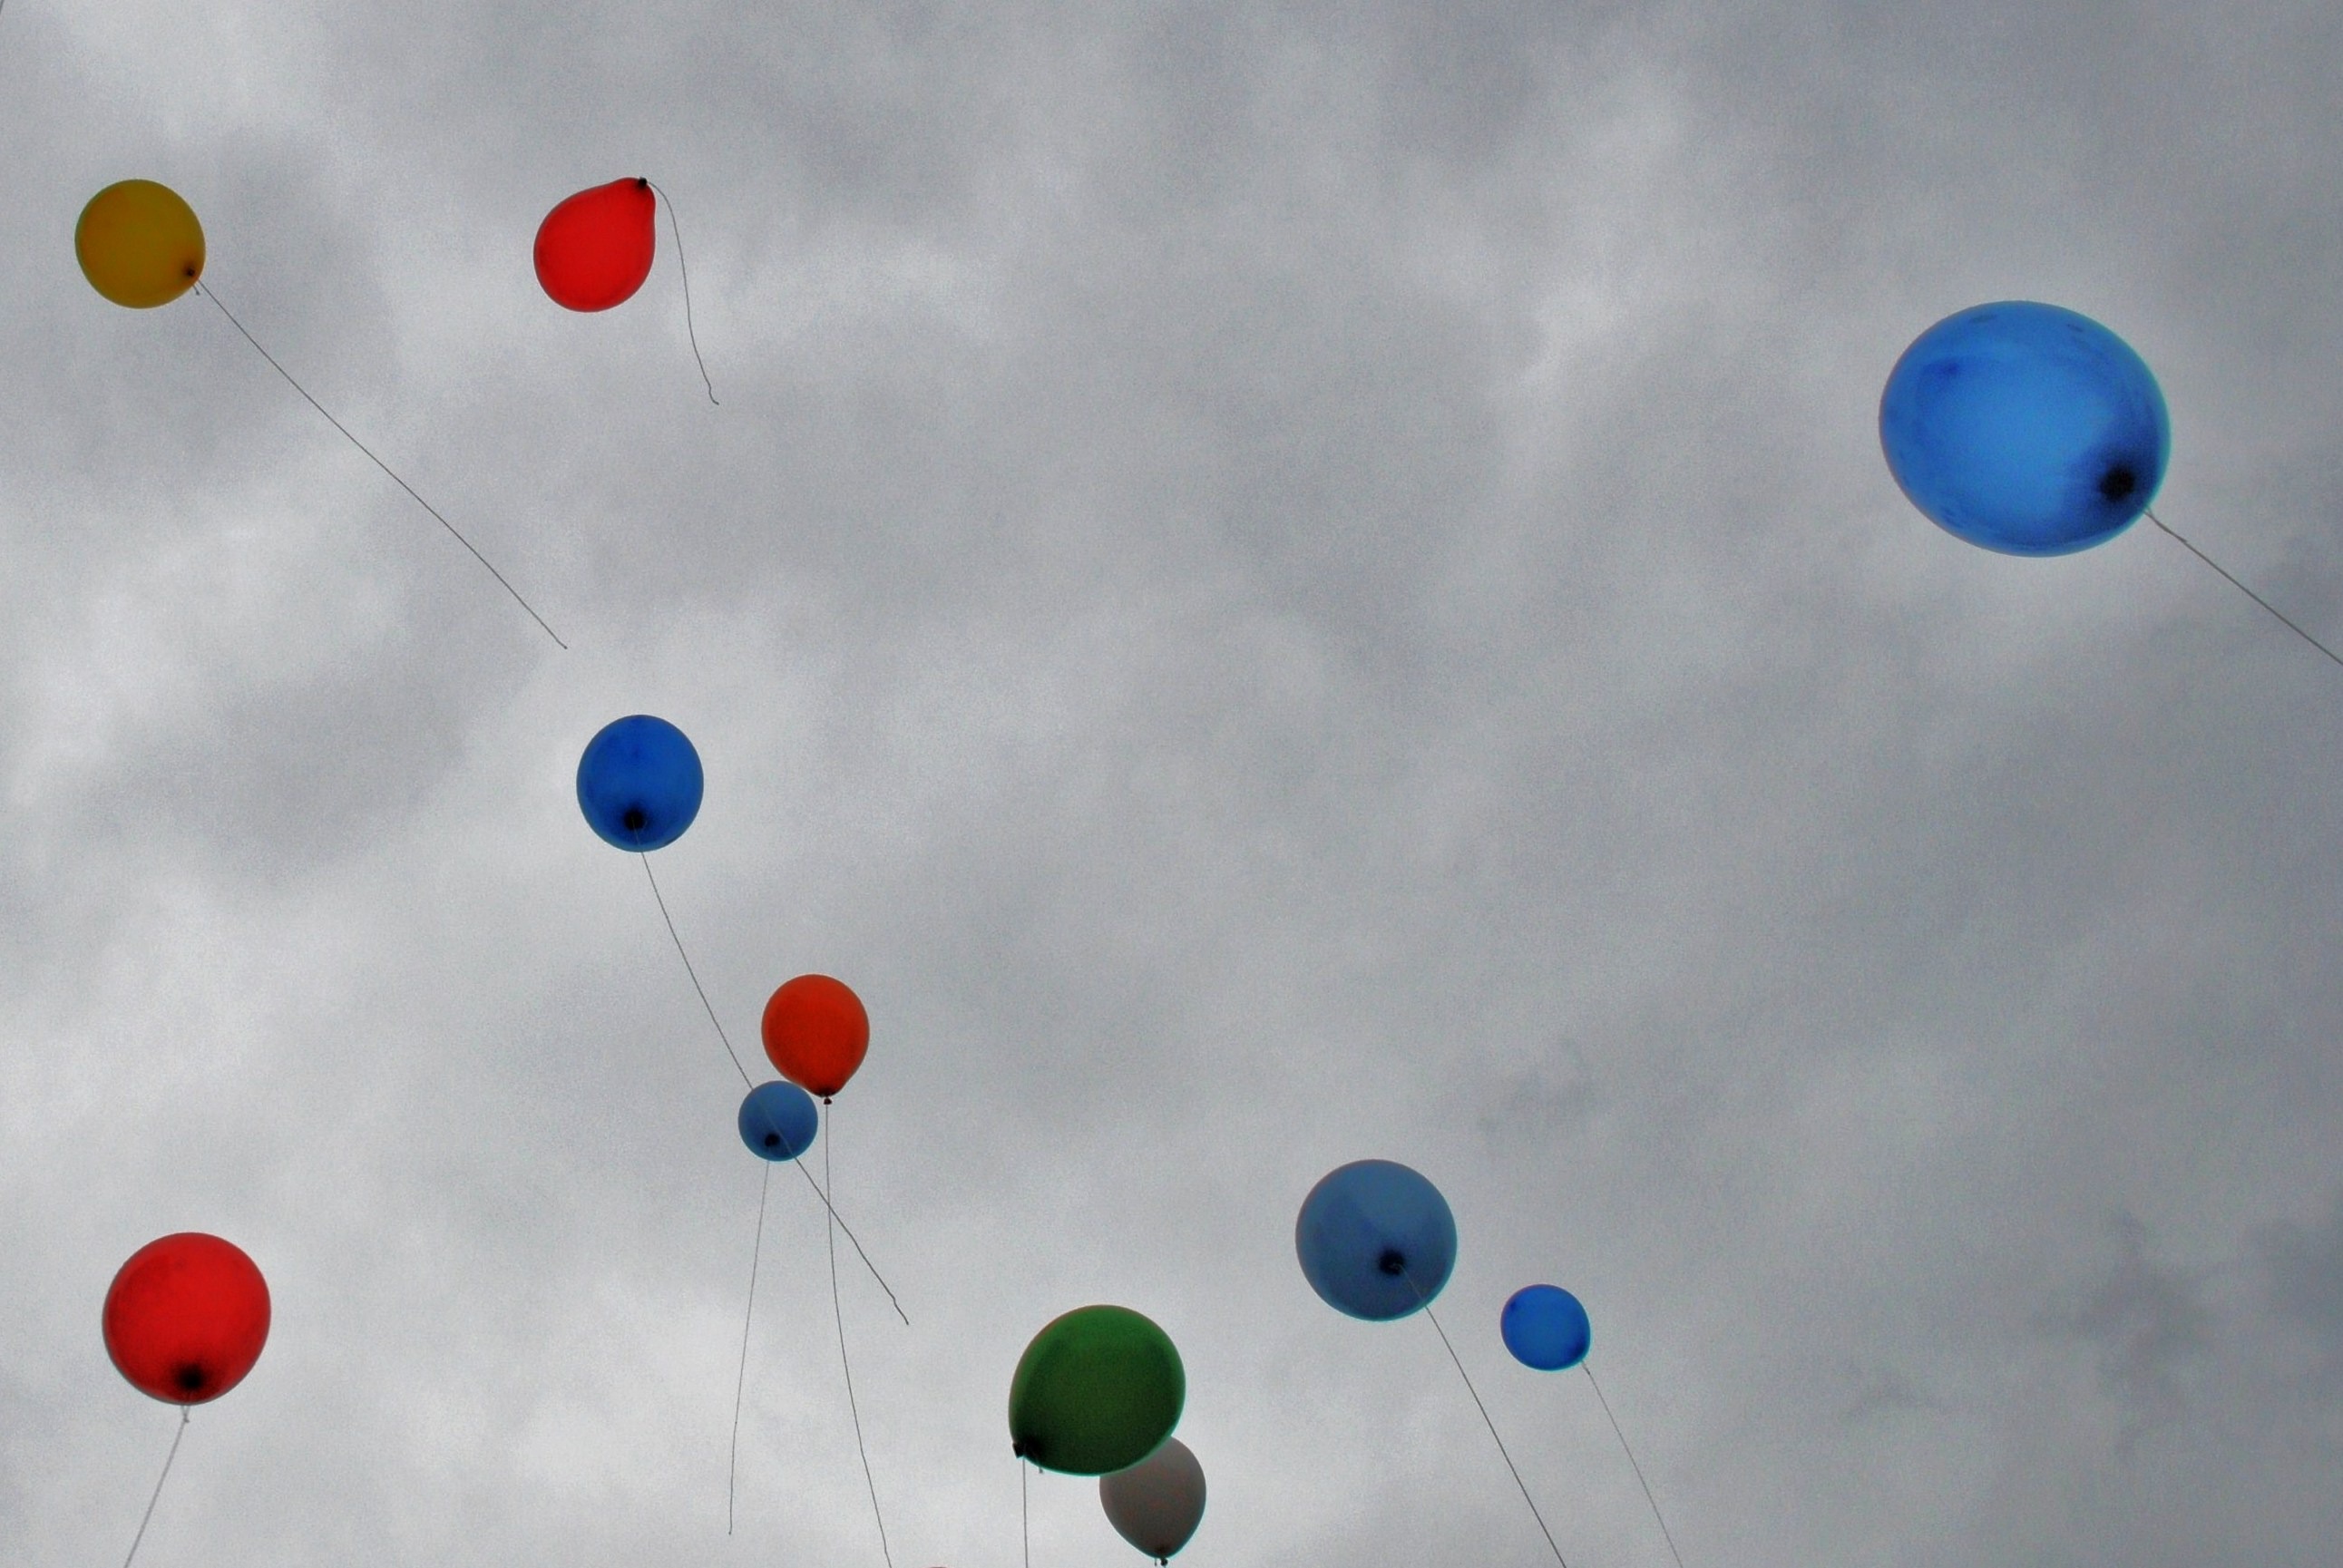
sky, white, cloudy, balloon, hot air balloon, flying, aircraft, green, red, vehicle, blue, yellow, toy, fun, balloons, colours, hot air ballooning, atmosphere of earth, gasfilled